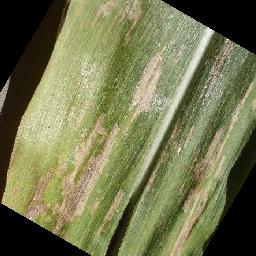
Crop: corn
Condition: (maize)_cercospora_spot_gray_spot